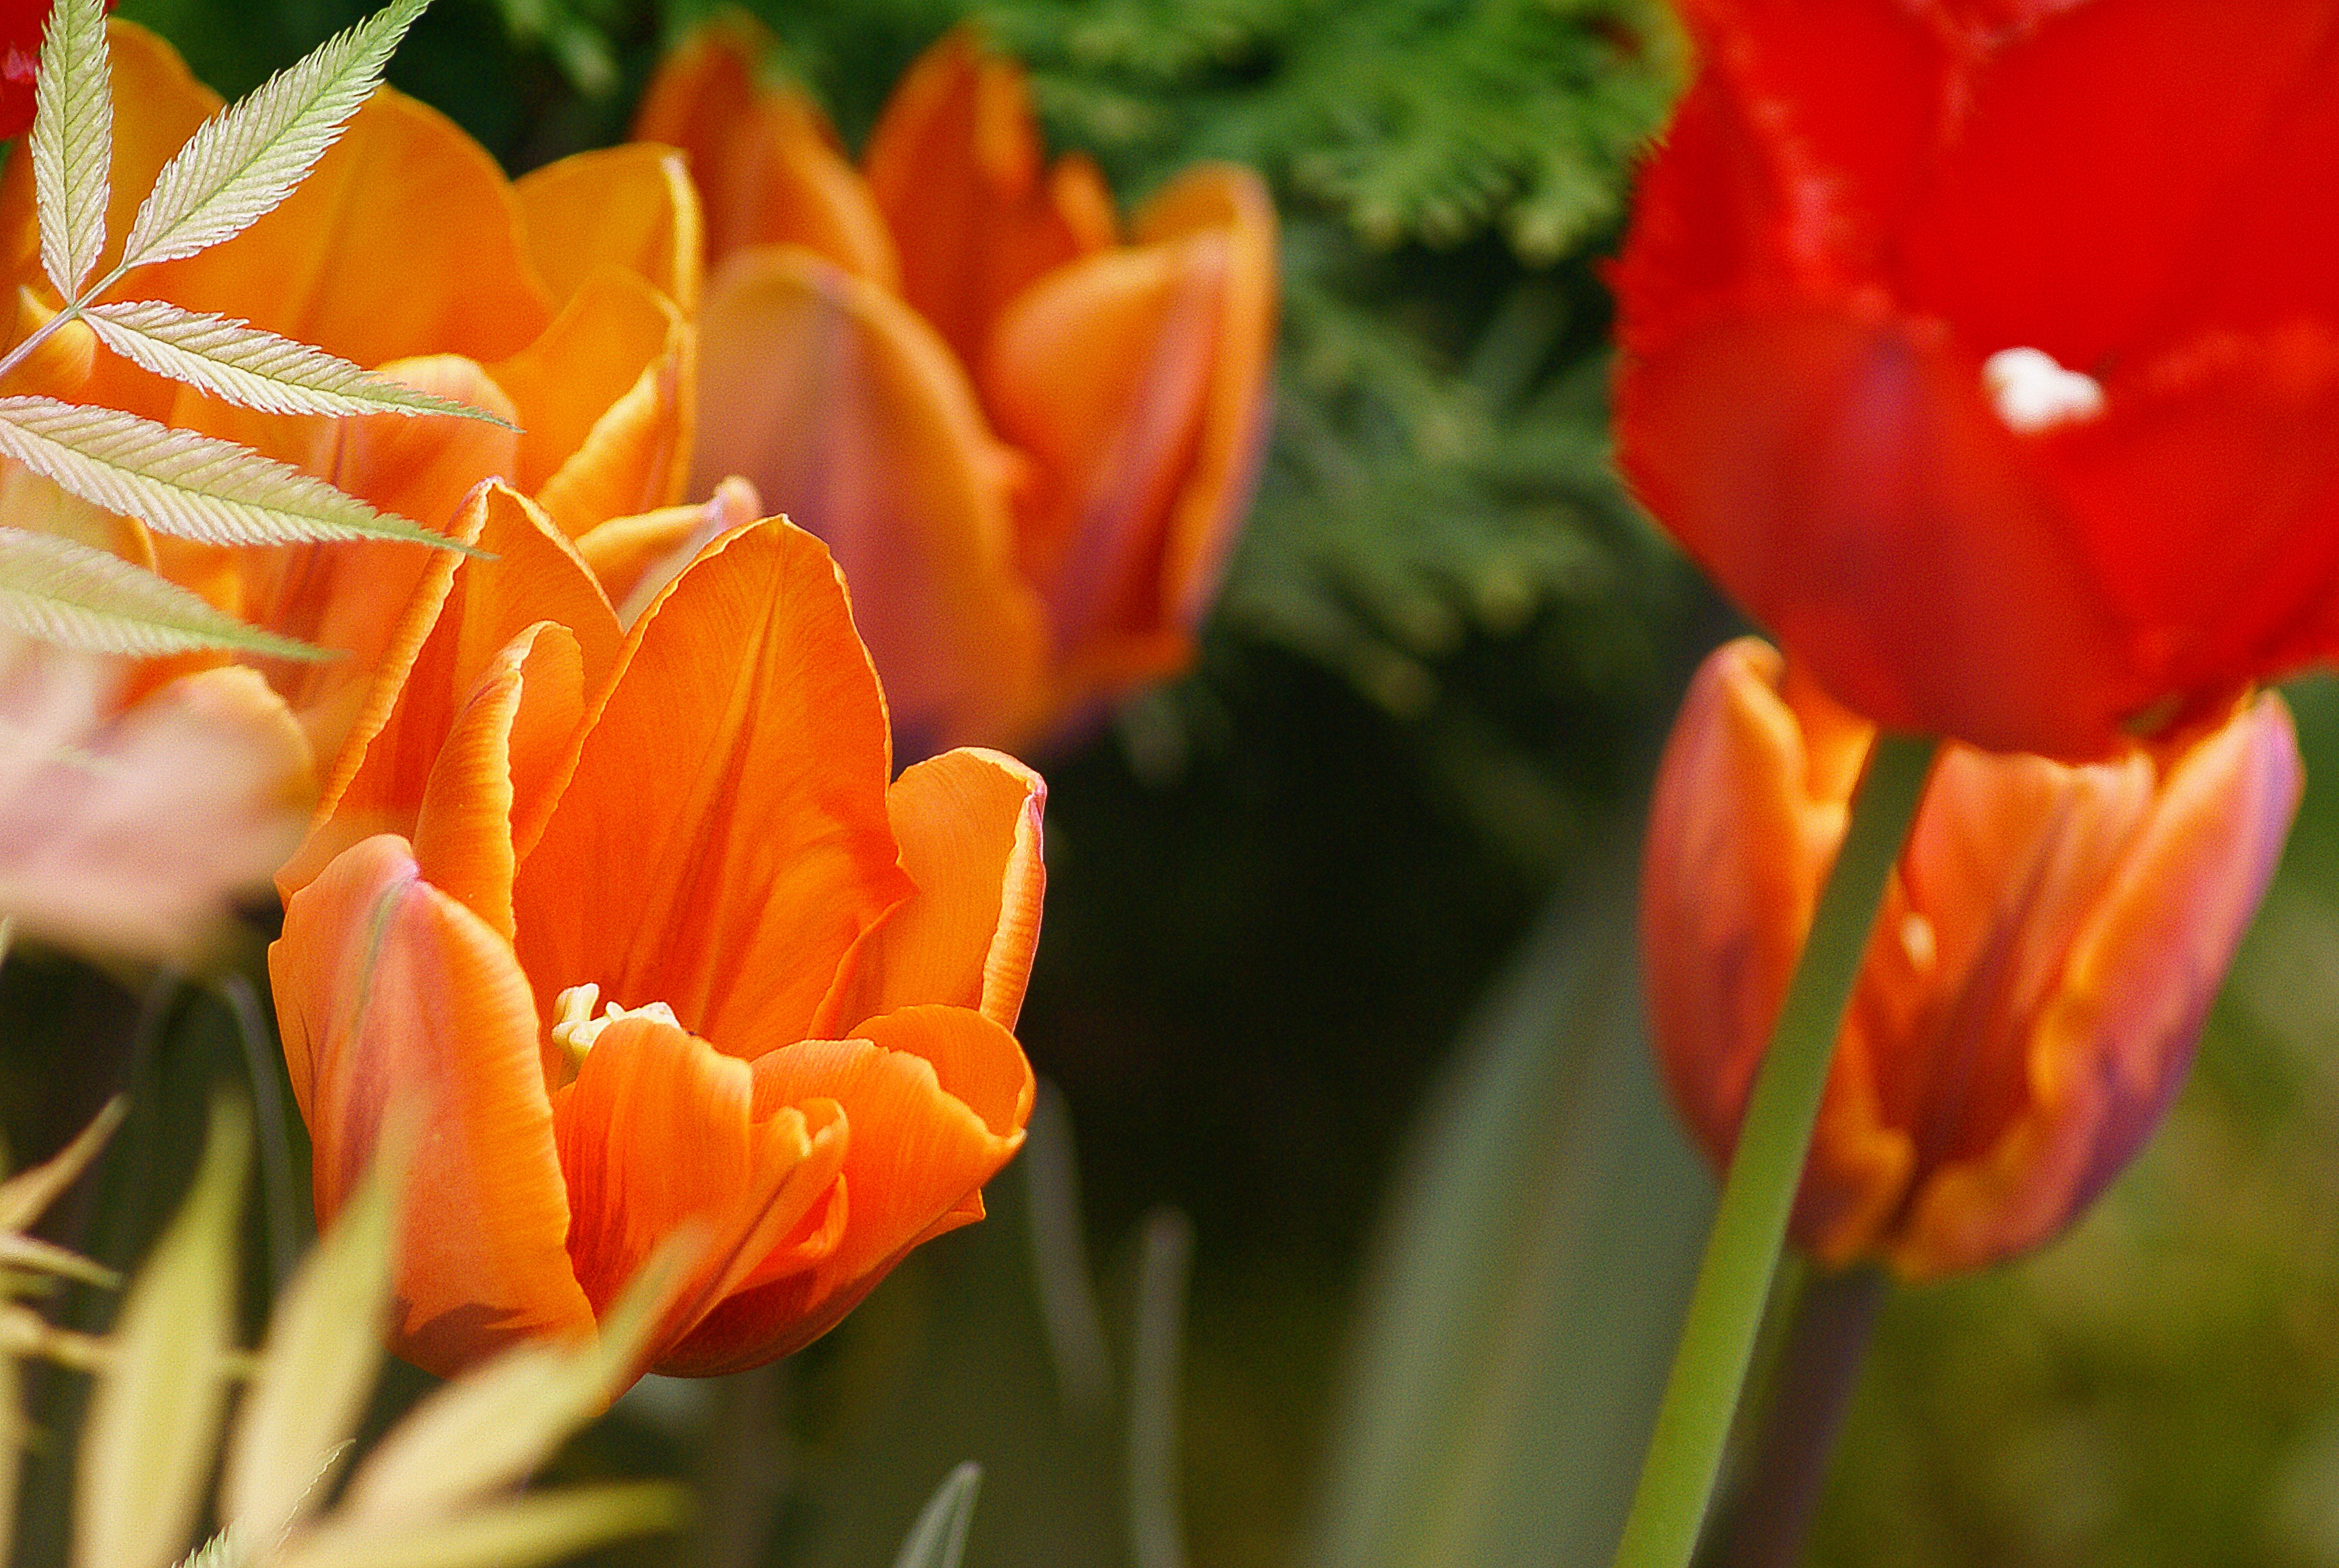
nature, plant, flower, petal, tulip, orange, spring, red, botany, closeup, flora, flowers, tulips, thuja, flowering, the background, macro photography, garden flowers, flowering plant, the stems, chalices of flowers, the blossoming of, jagged tulip, plant stem, land plant